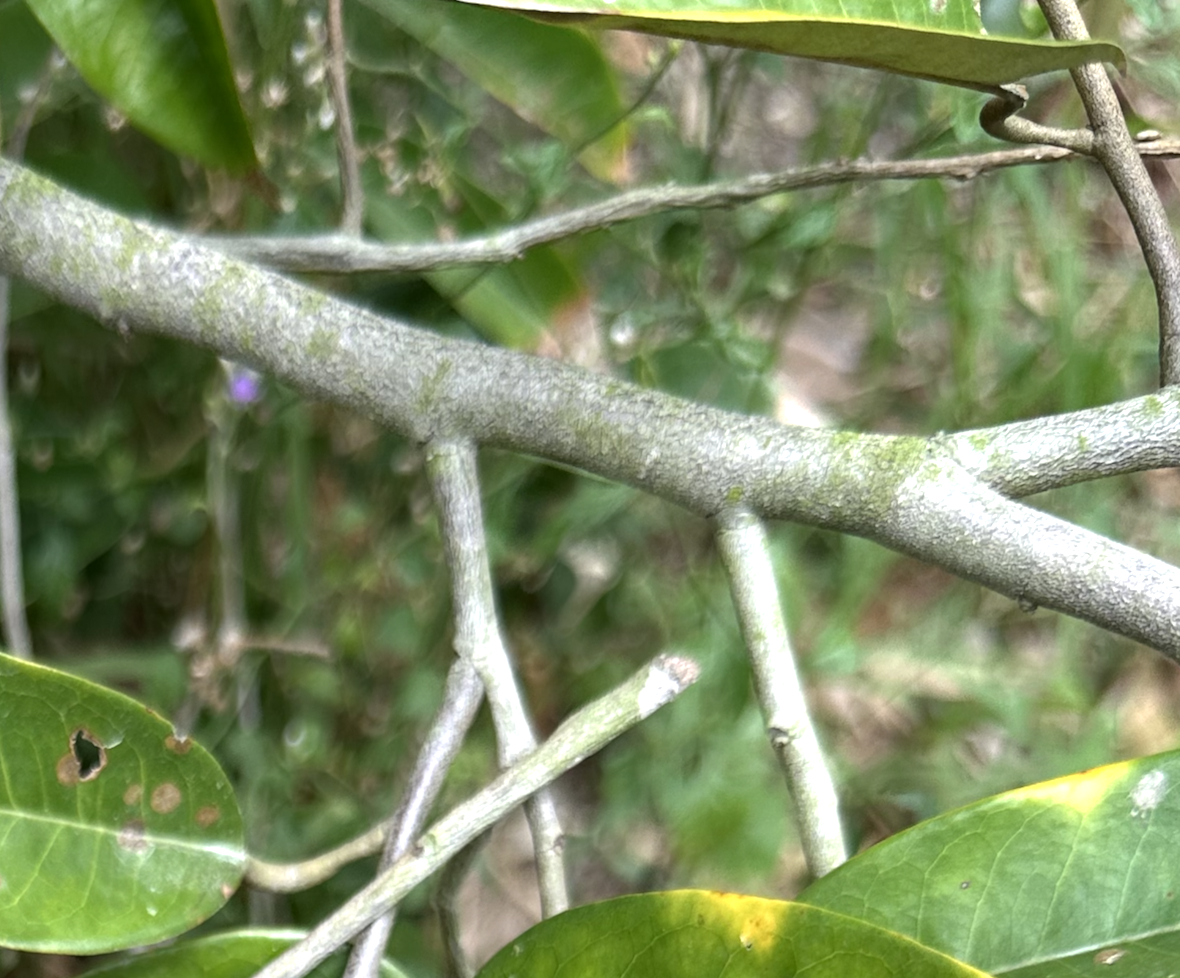
Label: pink_disease